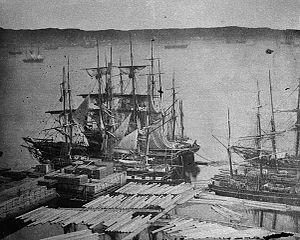
Le commerce du bois d'œuvre sur la rivière des Outaouais, correspond à la production de produits du bois au XIXᵉ siècle par le Canada sur la zone couverte par la Rivière des Outaouais, destinée aux marchés britannique et américain. C'est l'industrie principale des colonies historiques du Haut-Canada et du Bas-Canada, et elle crée un type d'entrepreneur connu sous le nom de lumber baron, baron du bois d'œuvre. Le commerce du bois carré, puis du bois scié, conduit à la croissance de la population et la prospérité des collectivités dans la vallée de l'Outaouais, en particulier la ville de Bytown. Les produits étaient principalement Pinus resinosa et Pinus strobus. L'industrie a duré jusqu'en 1900 environ, lorsque les marchés et les stocks ont diminué.